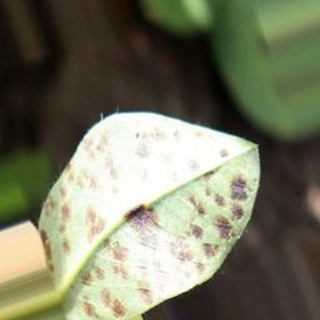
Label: groundnut_rust